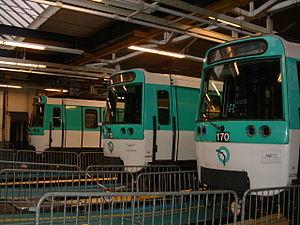
Trains MF 77 alignés sur fosses de visite aux ateliers de Choisy.
La ligne 7 du métro de Paris est une des seize lignes du réseau métropolitain de Paris. Elle traverse la capitale du nord-est au sud-est en suivant un tracé légèrement incurvé, et relie les stations La Courneuve - 8 Mai 1945, au nord-est en Seine-Saint-Denis, à Mairie d'Ivry et Villejuif - Louis Aragon, au sud-est dans le Val-de-Marne, en passant par le centre de Paris.